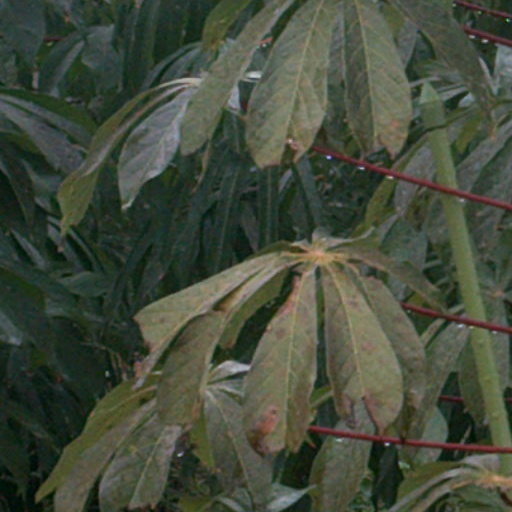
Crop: cassava